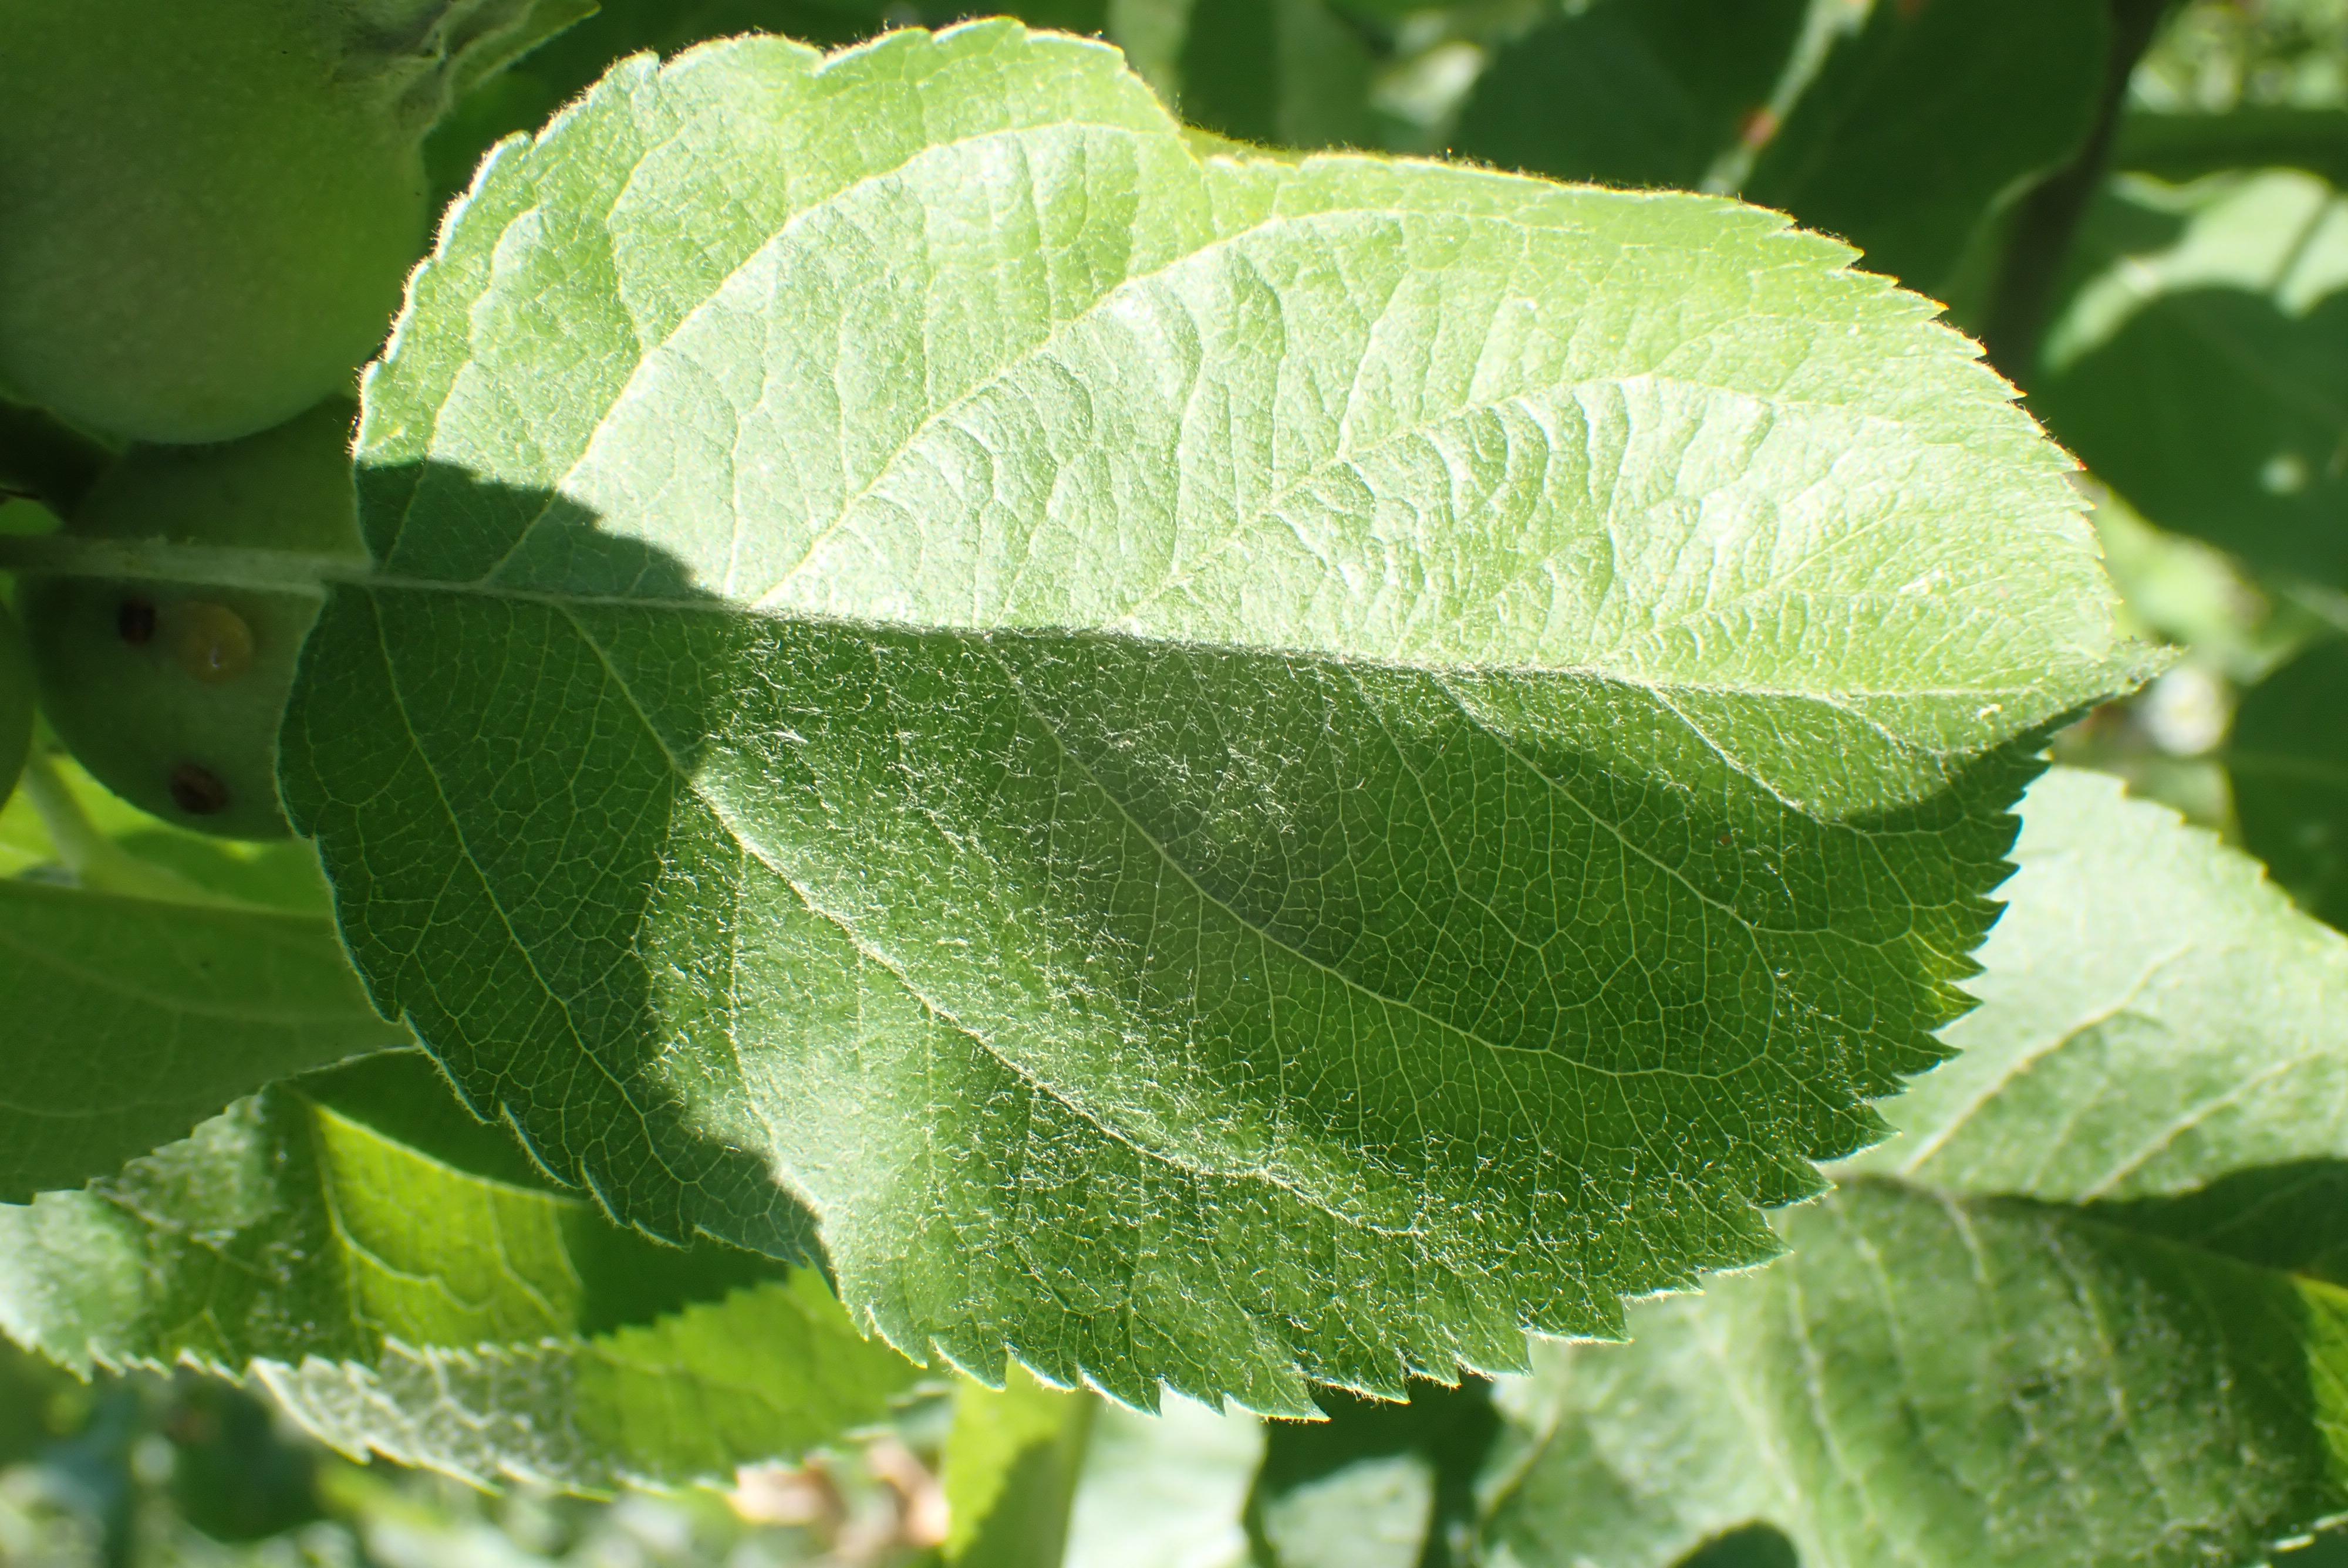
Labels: healthy